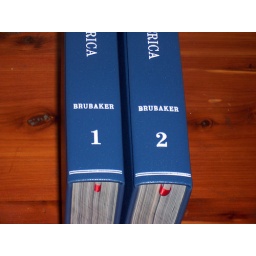
Brubaker Captain America in 2 volumes, bound in blue buckram with white hand set type &amp;amp; red ribbons